Mongolian script

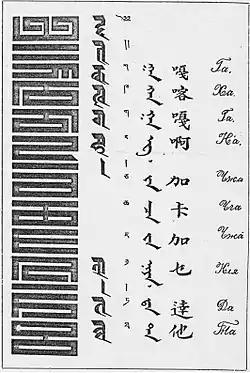
From left to right: Phagspa, Lantsa, Tibetan, Mongolian, Chinese and Cyrillic, from 1903 or earlier

When written between words, punctuation marks use space on both sides of them. They can also appear at the very end of a line, regardless of where the preceding word ends. Red (cinnabar) ink is used in many manuscripts, to either symbolize emphasis or respect. Modern punctuation incorporates Western marks: parentheses; quotation, question, and exclamation marks; including precomposed and .